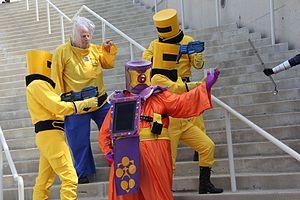
L’Advanced Idea Mechanics est une organisation criminelle de fiction présente dans l'univers Marvel de la maison d'édition Marvel Comics. Créée par le scénariste Stan Lee et le dessinateur Jack Kirby, l'organisation apparaît pour la première fois dans le comic book Strange Tales #146 en juillet 1966.
Arnim Zola est un super-vilain évoluant dans l'univers Marvel de la maison d'édition Marvel Comics. Créé par Jack Kirby, le personnage de fiction apparaît pour la première fois dans le comic book Captain America #208 en avril 1977.